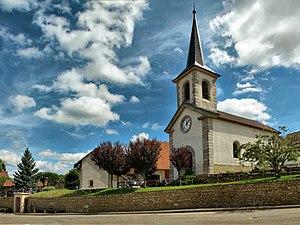
L'église et la fontaine
Champagney est une commune française située dans le département du Doubs, en région Bourgogne-Franche-Comté.